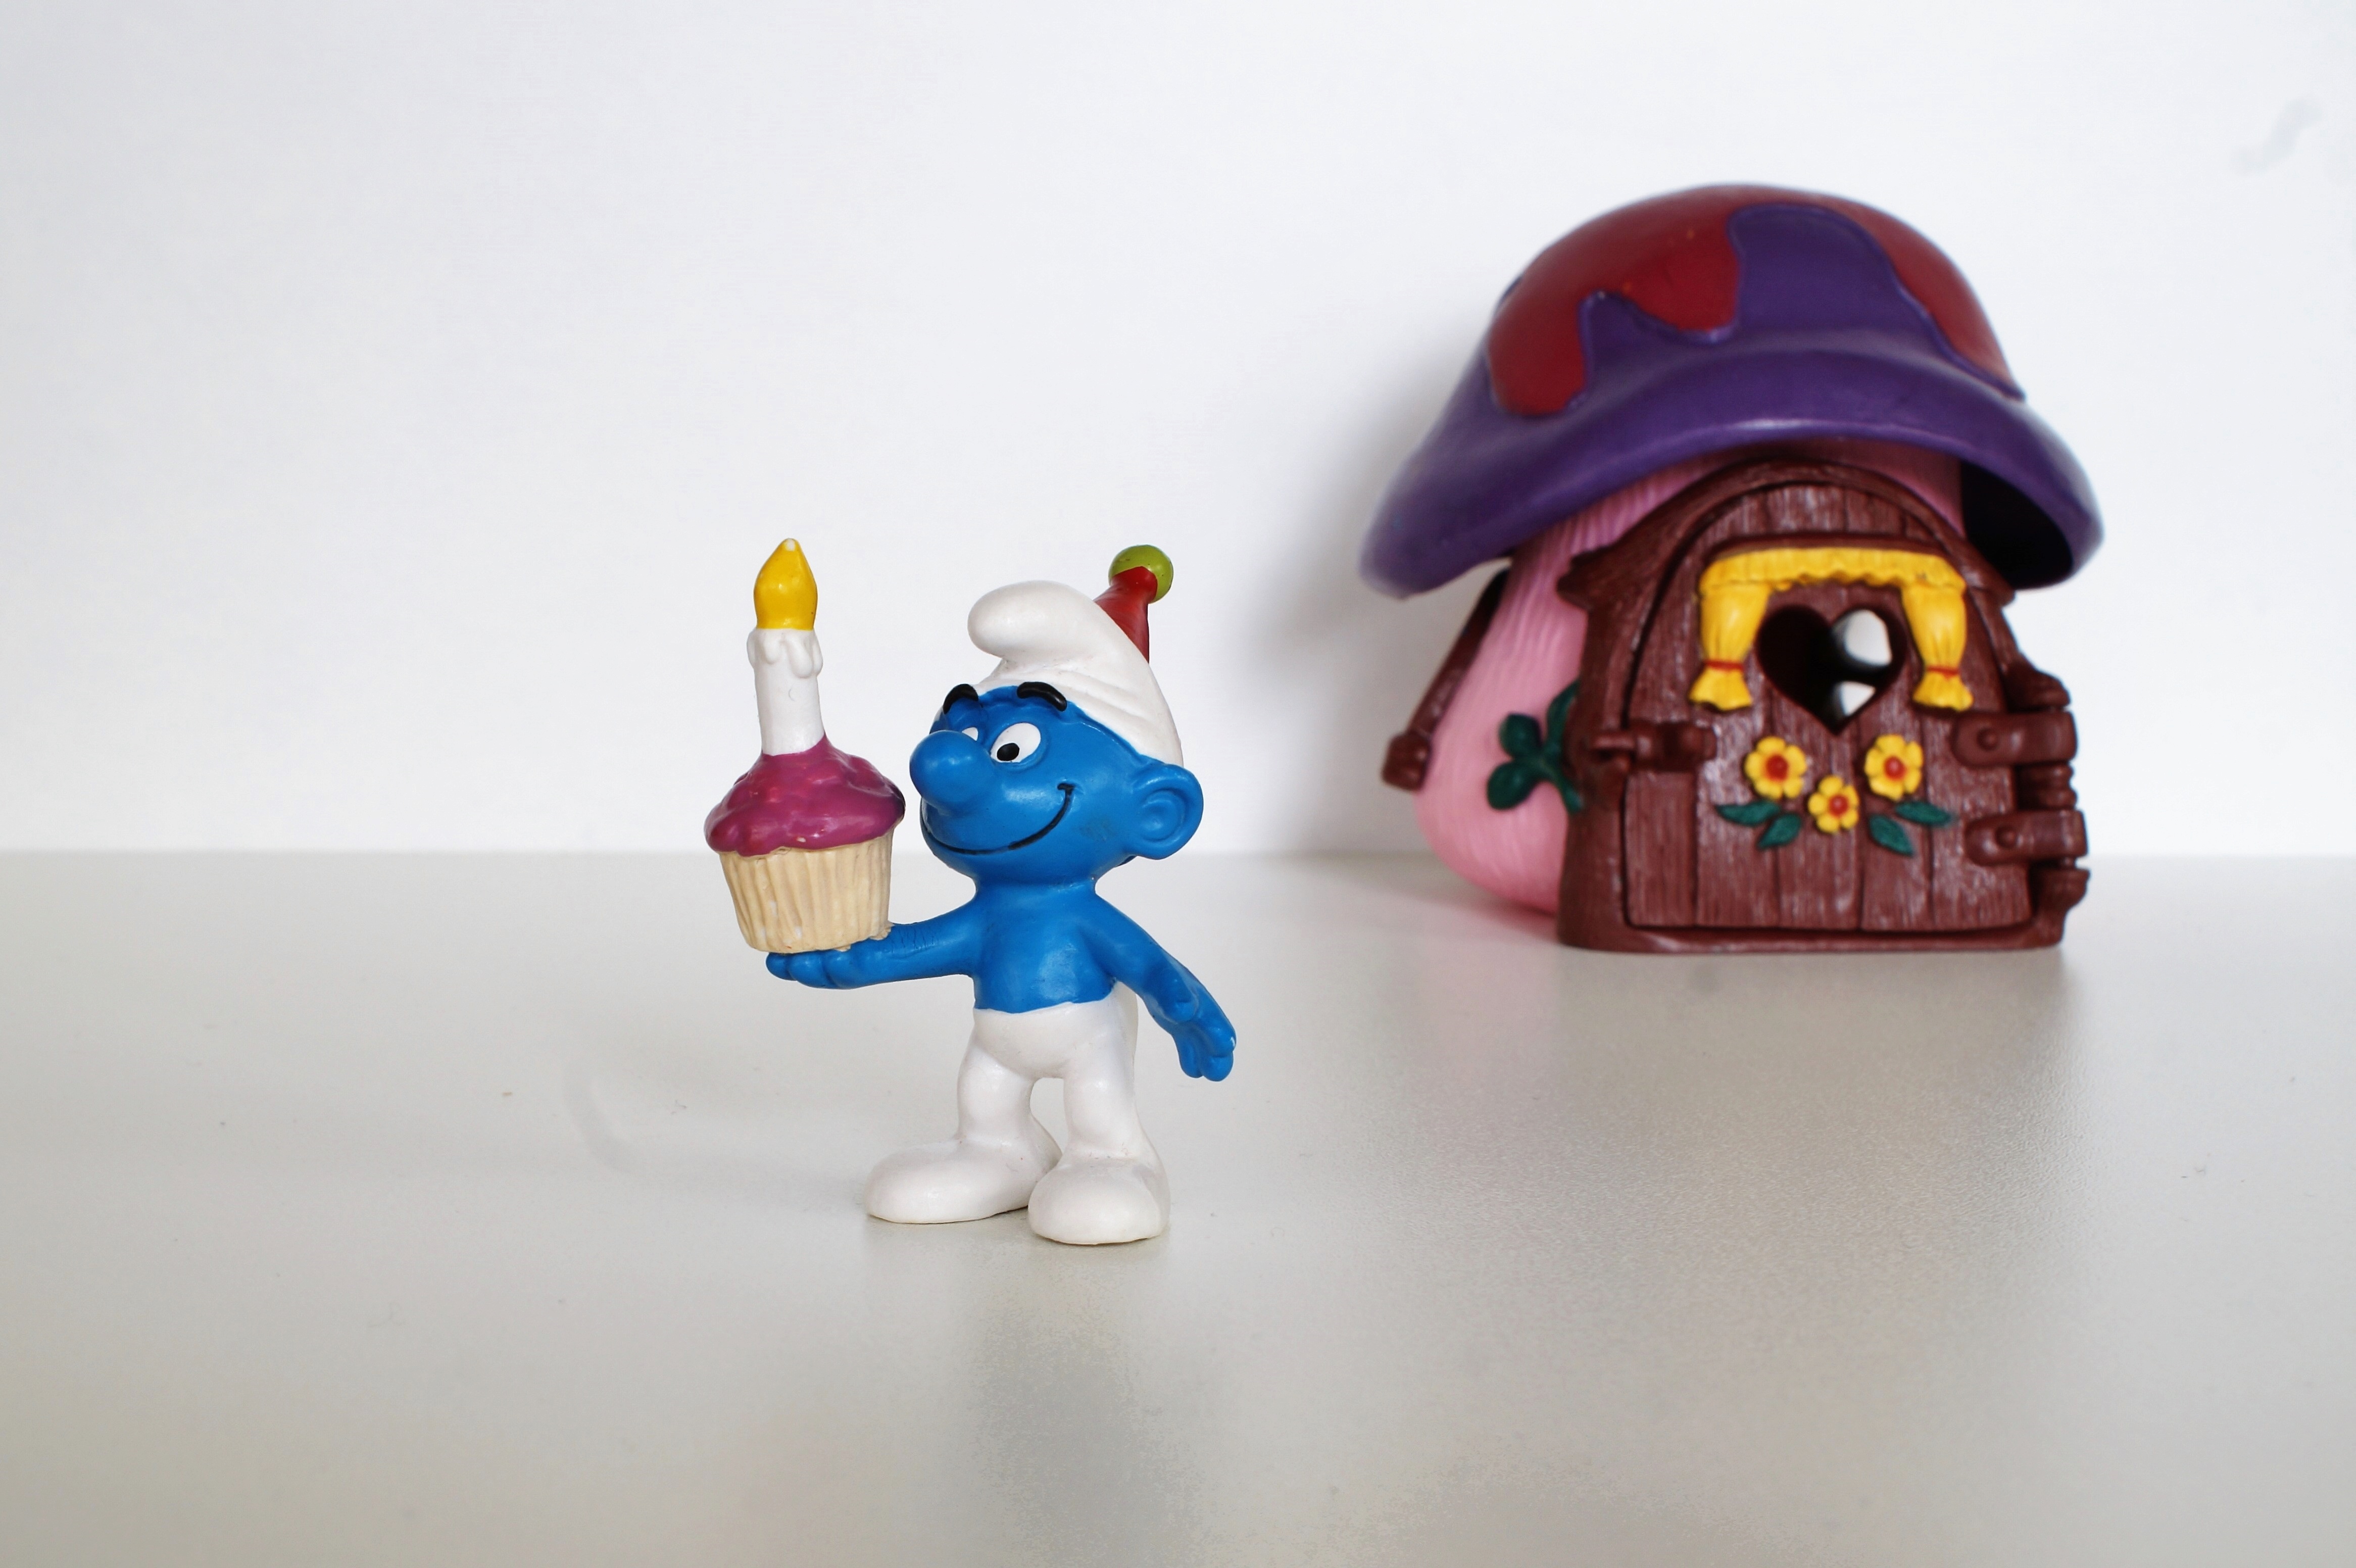
decoration, blue, toy, miniature, figure, figurine, toys, action figure, smurfs, collect, smurf, free image